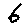
Label: 6